Palazzina Appiani

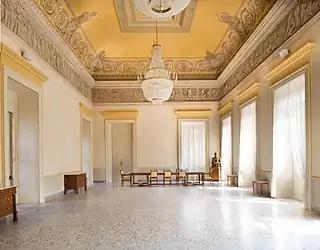
Palazzina Appiani's Hall of Honor and Frieze

The Hall's ceiling is richly decorated with vegetable spirals above the frieze, all realized between 1807 and 1818 by Angelo Monticelli, considered the pupil of Appiani.